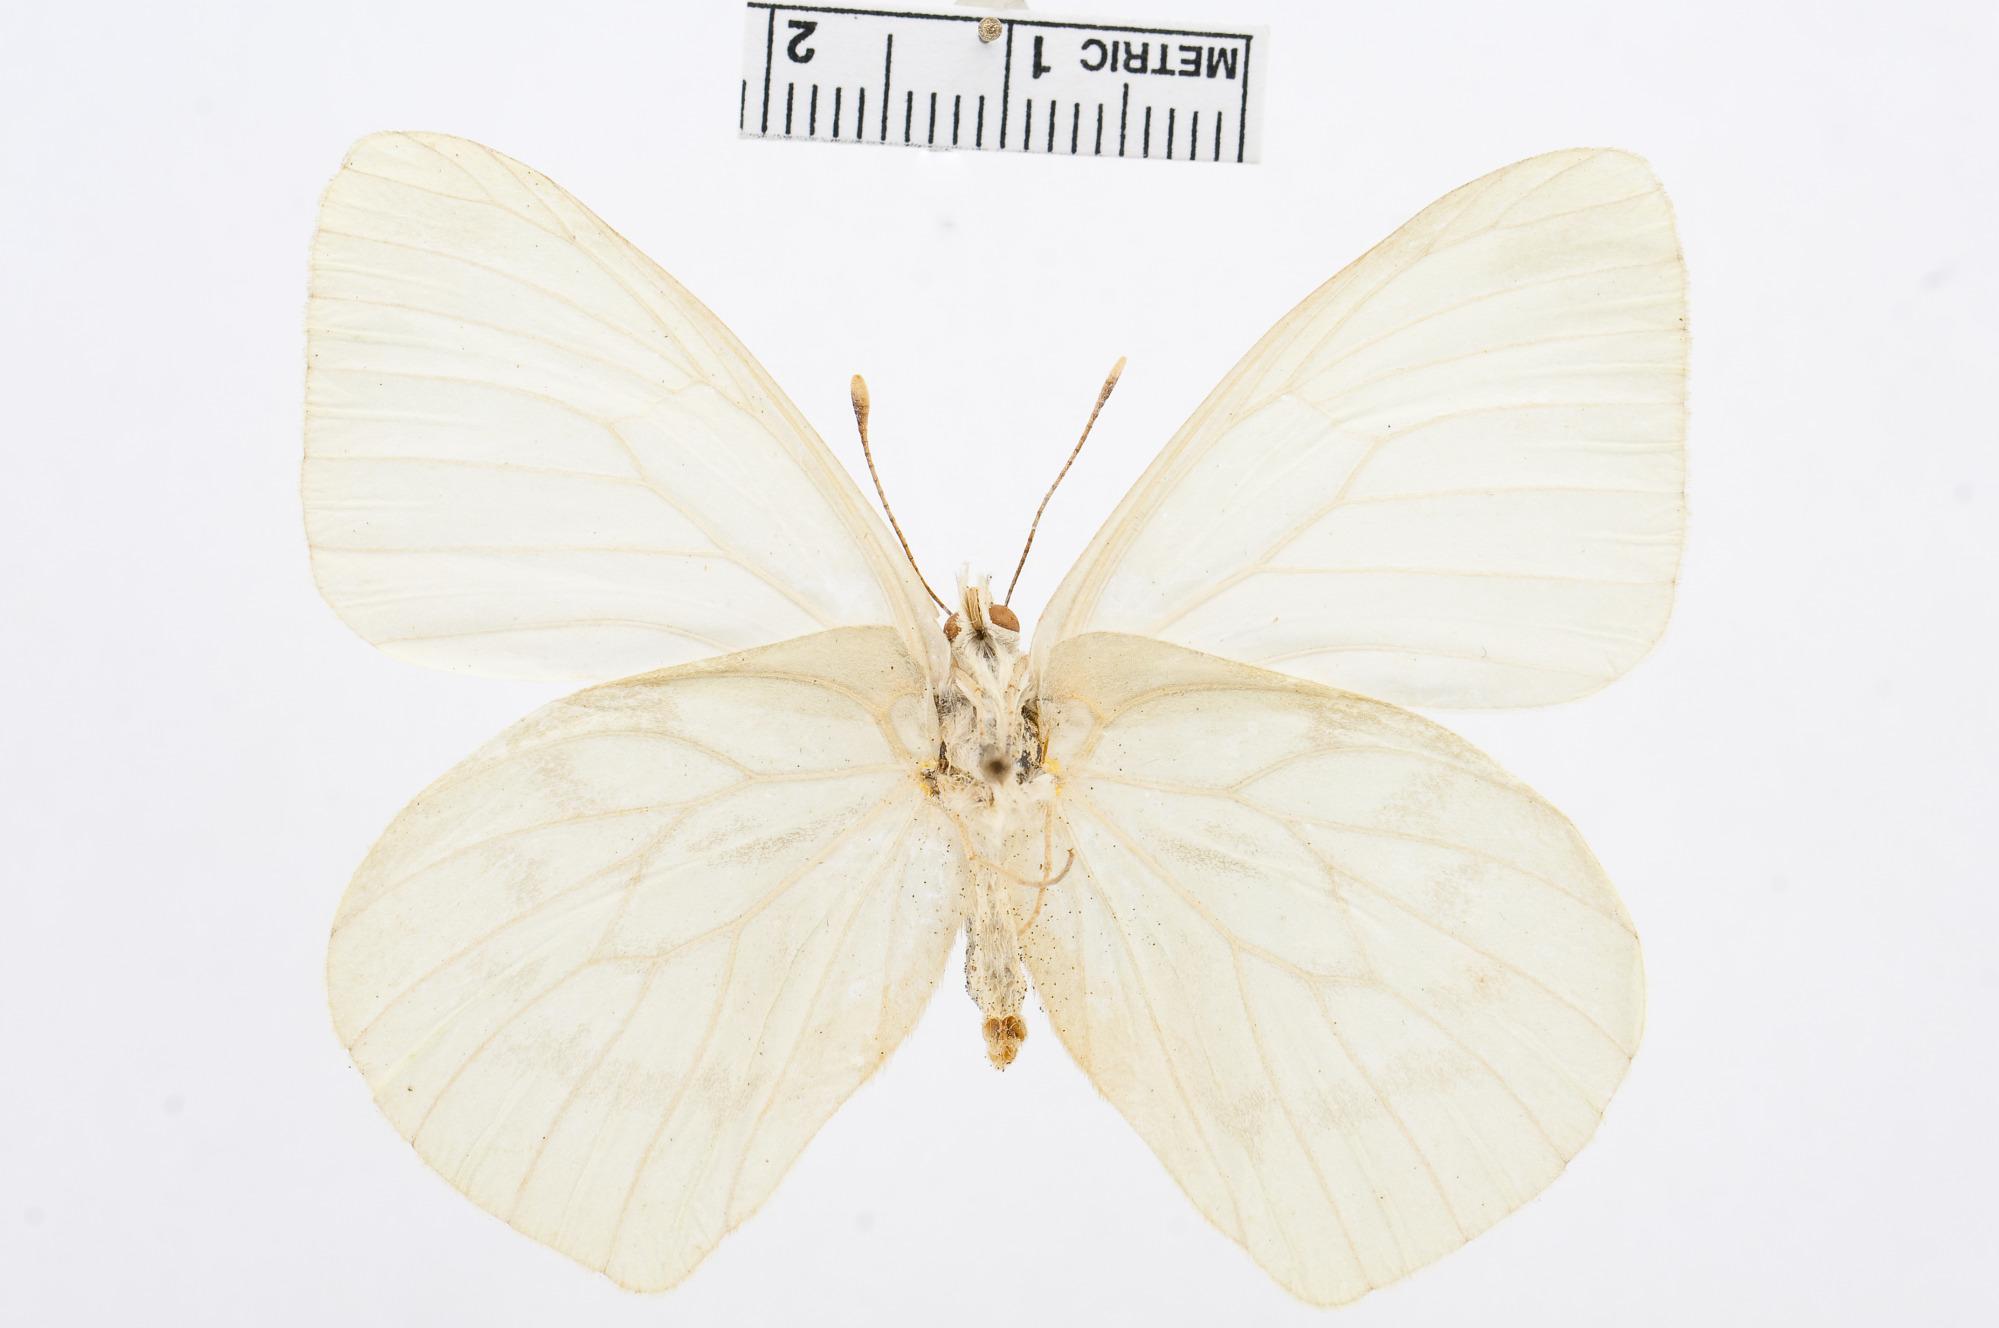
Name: Mathania leucothea
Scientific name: Mathania leucothea
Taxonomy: Animalia, Arthropoda, Hexapoda, Insecta, Lepidoptera, Pieridae, Pierinae